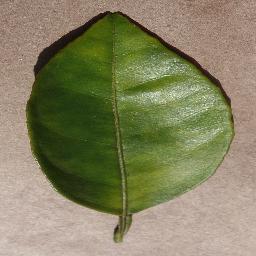
Label: Orange___Haunglongbing_(Citrus_greening)